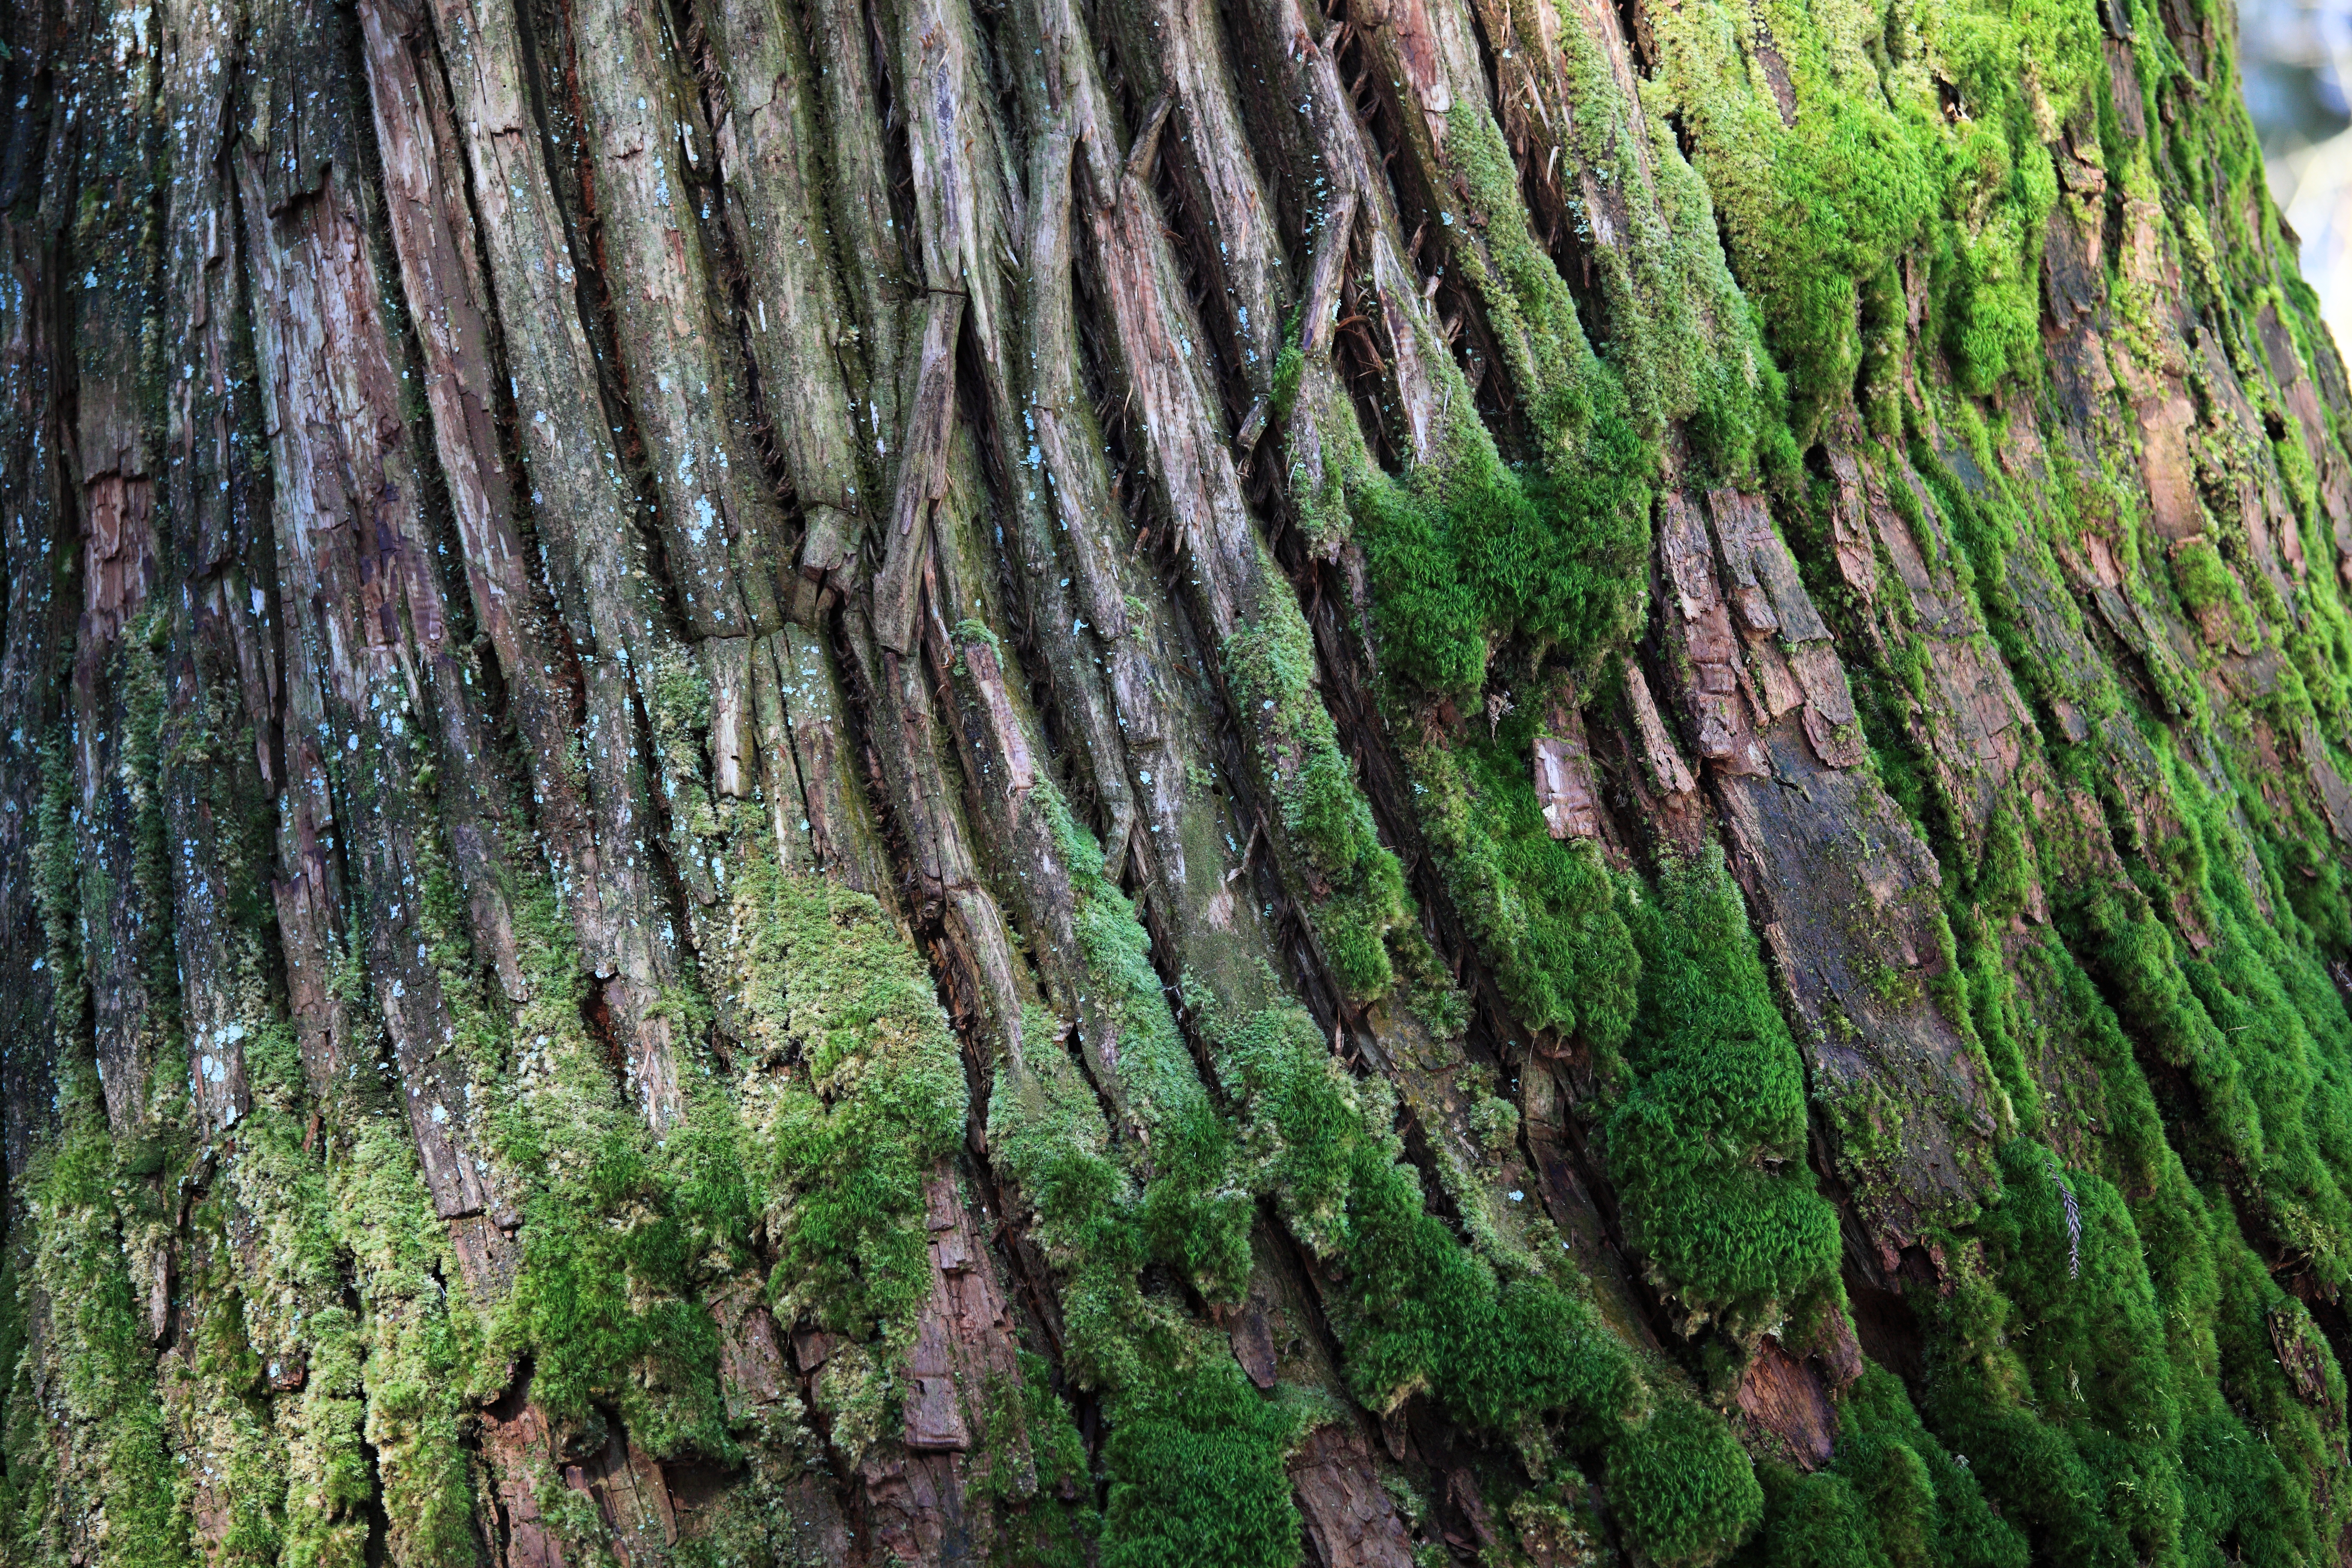
tree, forest, branch, plant, leaf, flower, trunk, moss, green, high, jungle, vegetation, rainforest, deciduous, shrine, 5d, hires, woodland, habitat, markii, ecosystem, hi, res, resolution, gunma, takasaki, harunajinja, old growth forest, natural environment, plant stem, woody plant, land plant, non vascular land plant